Agfa Ambiflex

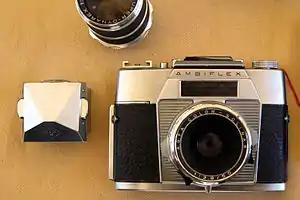

The Agfa Ambiflex was a SLR for 35mm film, made by Agfa in c.1960. It was made for interchangeable lenses but had a leaf shutter. Its viewfinder unit could also be exchanged – there were pentaprism and waist-level finders. The Ambiflex was equipped with a coupled selenium light meter and a self-timer.